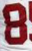
Number: 8